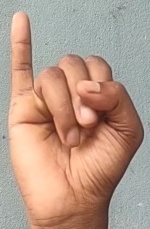
ASL sign: I